Windsor & Eton F.C. (2023)

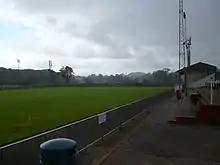
Windsor & Eton F.C. – Home ground

The football ground was placed there in 1911 following an order from the Monarchy that an area of The Great Park should have an area for football. The ground was leased to the former Windsor & Eton FC until their demise on 2 February 2011 and then to the newly formed Windsor FC until the end of the 2022-23 season. Stag Meadow is a traditional non-League football ground with terraces all around the pitch and a small stand on one side. There is capacity for 4,500 inside the ground with 450 of these seated and 650 covered. There is also an officials' bar and a supporters' bar as well as a tea hut and club shop.